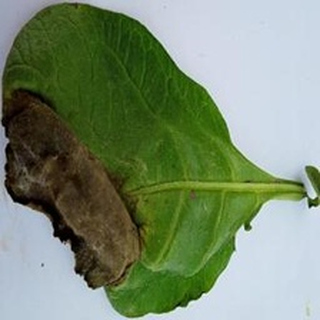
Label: potato_late_blight